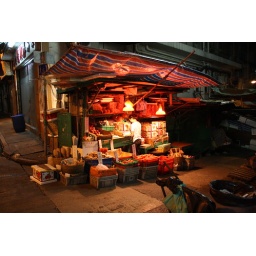
the last market stand in a busy (at day) street in Hong Kong. fancy lighted